John Chrispinsson

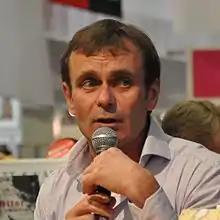
Chrispinsson in 2011

John Knut Chrispinsson (13 December 1956 – 3 April 2017) was a Swedish journalist, author and television presenter. He worked mostly in TV and radio with news programmes and historical programmes. Chrispinsson also wrote several books on Swedish history.